Exclusive (film)

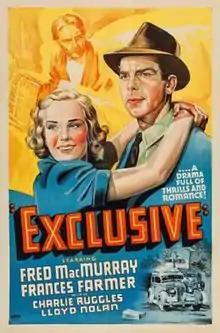
Theatrical release poster

Exclusive is a 1937 American drama film directed by Alexander Hall and written by Jack Moffitt, Sidney Salkow and Rian James. The film stars Fred MacMurray, Frances Farmer, Charlie Ruggles, Lloyd Nolan, Fay Holden and Ralph Morgan. The film was released on August 6, 1937, by Paramount Pictures.